Tom (2002 film)

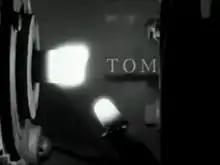

Tom is a Canadian documentary film, directed by Mike Hoolboom and released in 2002. The film is a portrait of underground filmmaker Tom Chomont.